Thebes, Egypt

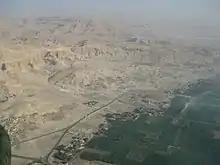
The Theban Necropolis

Thebes was inhabited from around 3200 BC. It was the eponymous capital of Waset, the fourth Upper Egyptian nome. At this time it was still a small trading post, while Memphis served as the royal residence of the Old Kingdom pharaohs. Although no buildings survive in Thebes older than portions of the Karnak temple complex that may date from the Middle Kingdom, the lower part of a statue of Pharaoh Nyuserre of the 5th Dynasty has been found in Karnak. Another statue dedicated by the 12th Dynasty king Senusret may have been usurped and re-used, since the statue bears a cartouche of Nyuserre on its belt. Since seven rulers of the 4th to 6th Dynasties appear on the Karnak king list, perhaps at the least there was a temple in the Theban area that dated to the Old Kingdom.